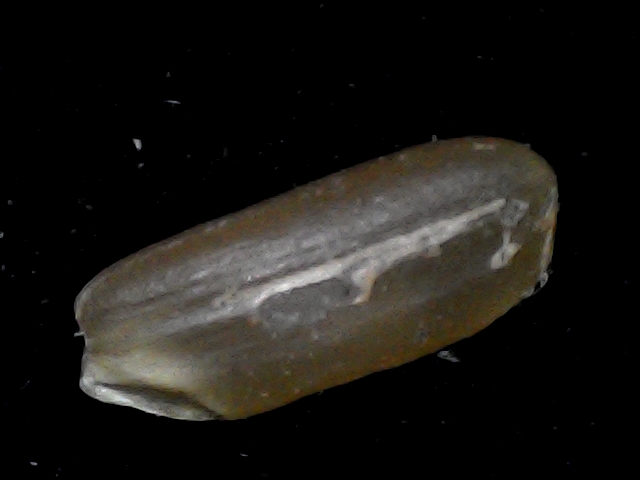
Rice variety: BD76